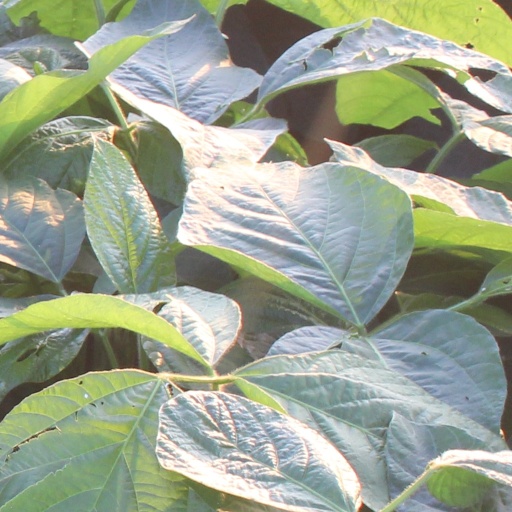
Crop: soybean